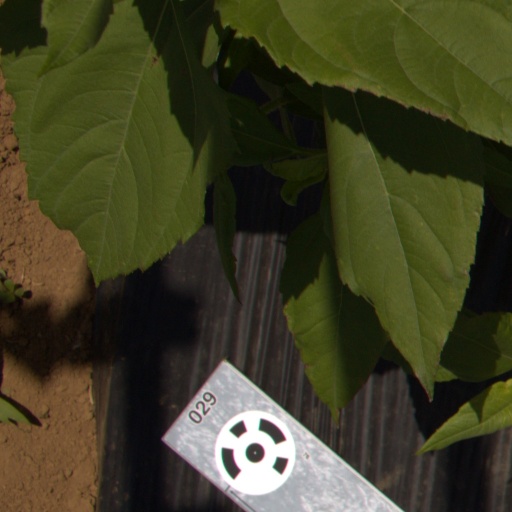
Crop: Jerusalem artichoke